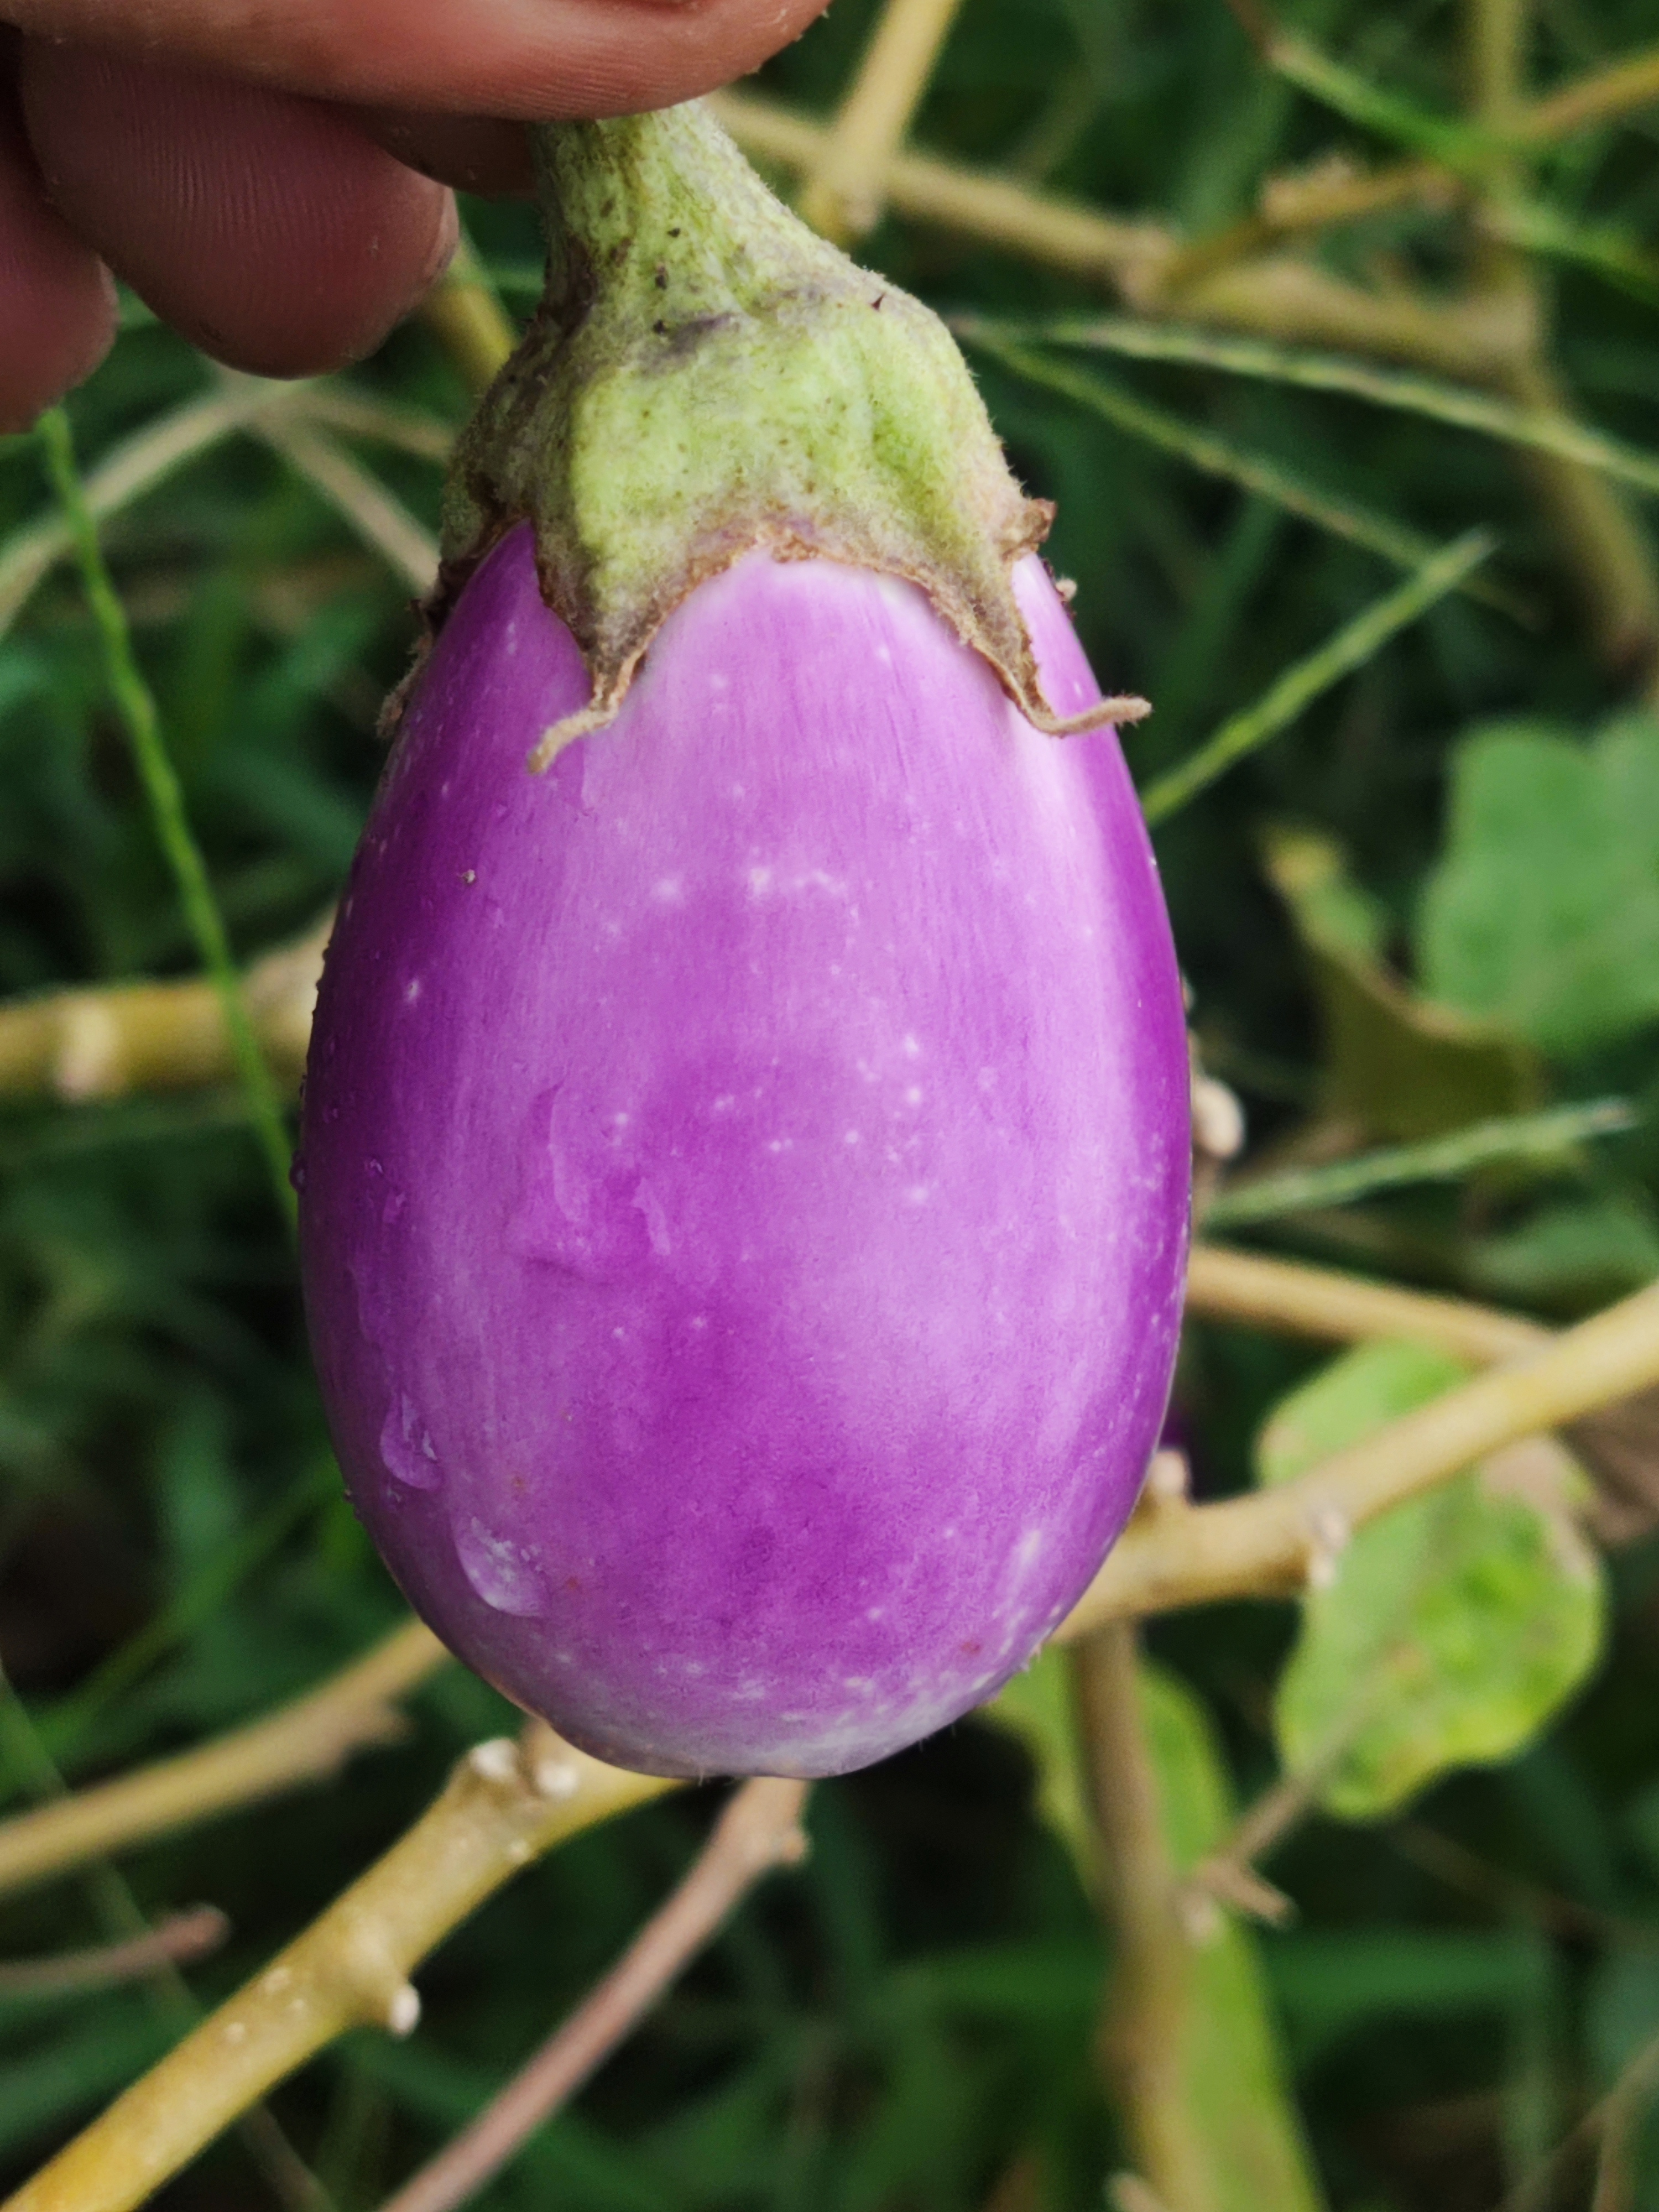
Label: Healty Brinjal